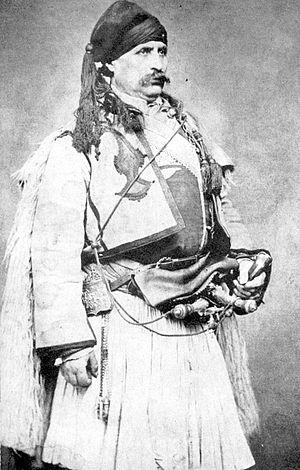
Un haïdouk était un brigand de grand chemin opérant en Europe du Sud-Est, principalement dans les Balkans et le Caucase sous domination ottomane.